Jungle warfare

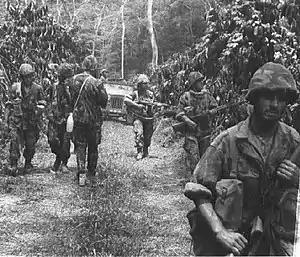
Portuguese Army special "caçadores" advancing in the African jungle during the Angola War of Independence

In the 1960s and early 1970s, Portugal was engaged in jungle warfare operations in Africa against the independentist guerrillas of Angola, Portuguese Guinea and Mozambique. The operations were part of what is collectively known as the "Portuguese Colonial War". In fact, there were three different wars: the Angolan Independence War, the Guinea-Bissau War of Independence and the Mozambican War of Independence. The situation was unique in that small armed forces, those of Portugal, conducted three large-scale counterinsurgency wars at the same time, each in a different theatre of operations and separated by thousands of kilometres from the others. For those operations, Portugal developed its own counterinsurgency and jungle warfare doctrines. In the counterinsurgency operations, the Portuguese organized their forces into two main types, the grid ("quadrilha") units and the intervention units. The grid units were each in charge of a given area of responsibility in which they were responsible to protect and keep the local populations from influence from the guerrillas. The intervention forces, mostly composed of special units (paratroopers, marines, commandos etc.) were highly-mobile units that were used to conduct strategic offensive operations against the guerrillas or to temporary reinforcing grid units under heavy attack.